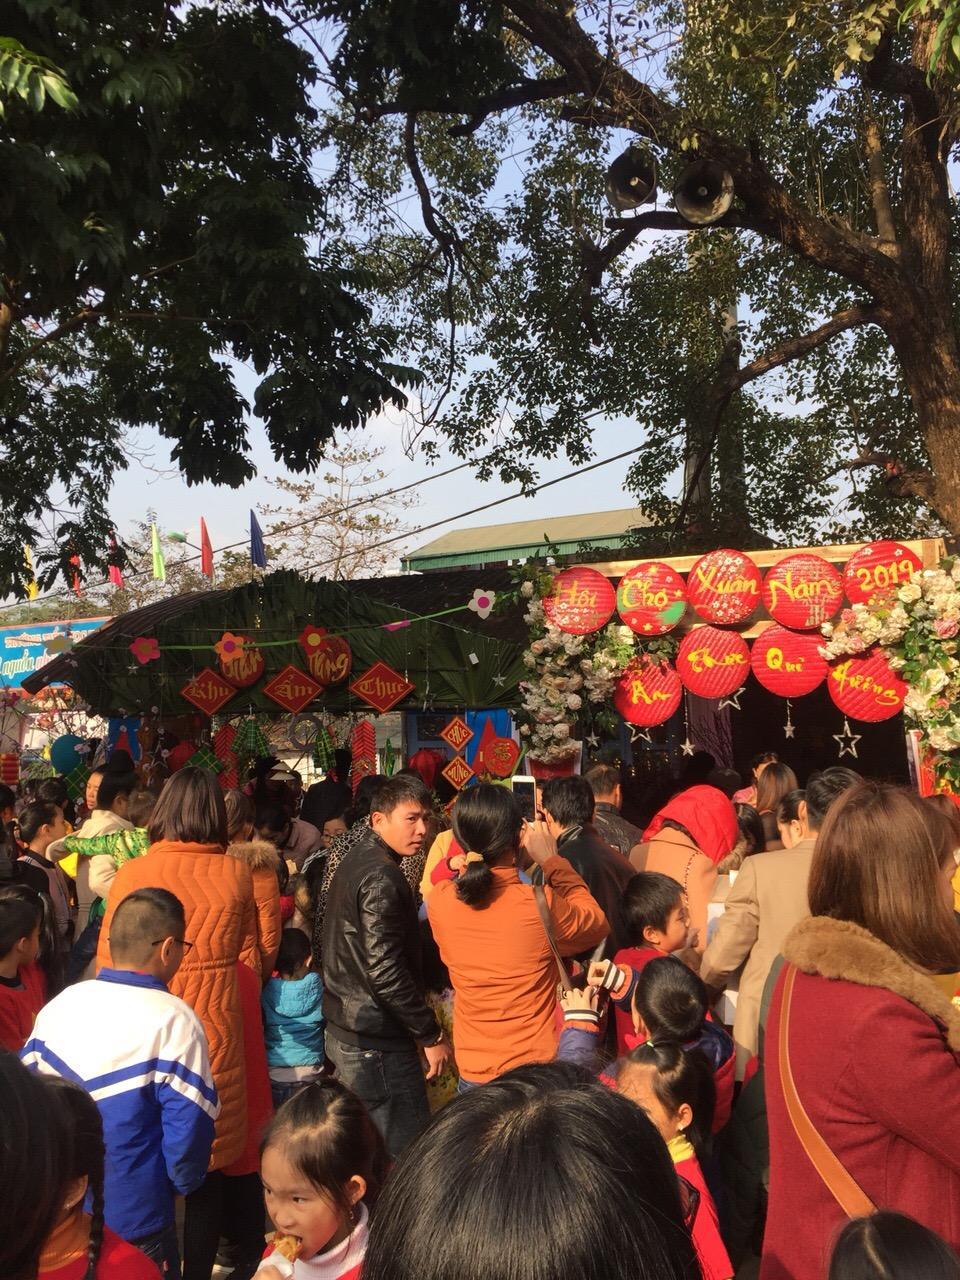
người đàn ông đang mặc áo khoác đen thì đứng bên trái người phụ nữ đang cầm điện thoại